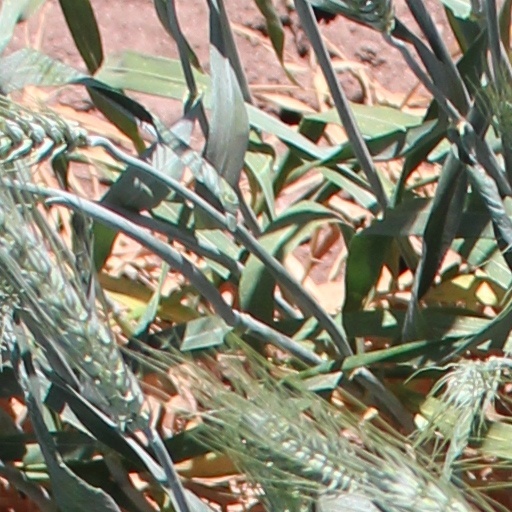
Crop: wheat